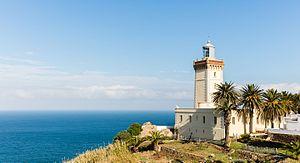
La préfecture de Tanger-Assilah est une subdivision à dominante urbaine de l'ancienne région marocaine de Tanger-Tétouan et depuis 2015 de la région de Tanger-Tétouan-Al Hoceïma.
Le cap Spartel ou Ras Spartel est un promontoire de la côte du Maroc, situé à l'entrée sud du détroit de Gibraltar, à 14 kilomètres à l'ouest de Tanger. Face au cap Spartel, à 44 km au nord, le cap Trafalgar marque l'entrée nord du détroit, sur la côte espagnole.